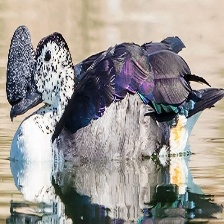
Species: KNOB BILLED DUCK
Scientific name: SARKIDIORNIS MELANOTOS
ImageNet parent category: drake